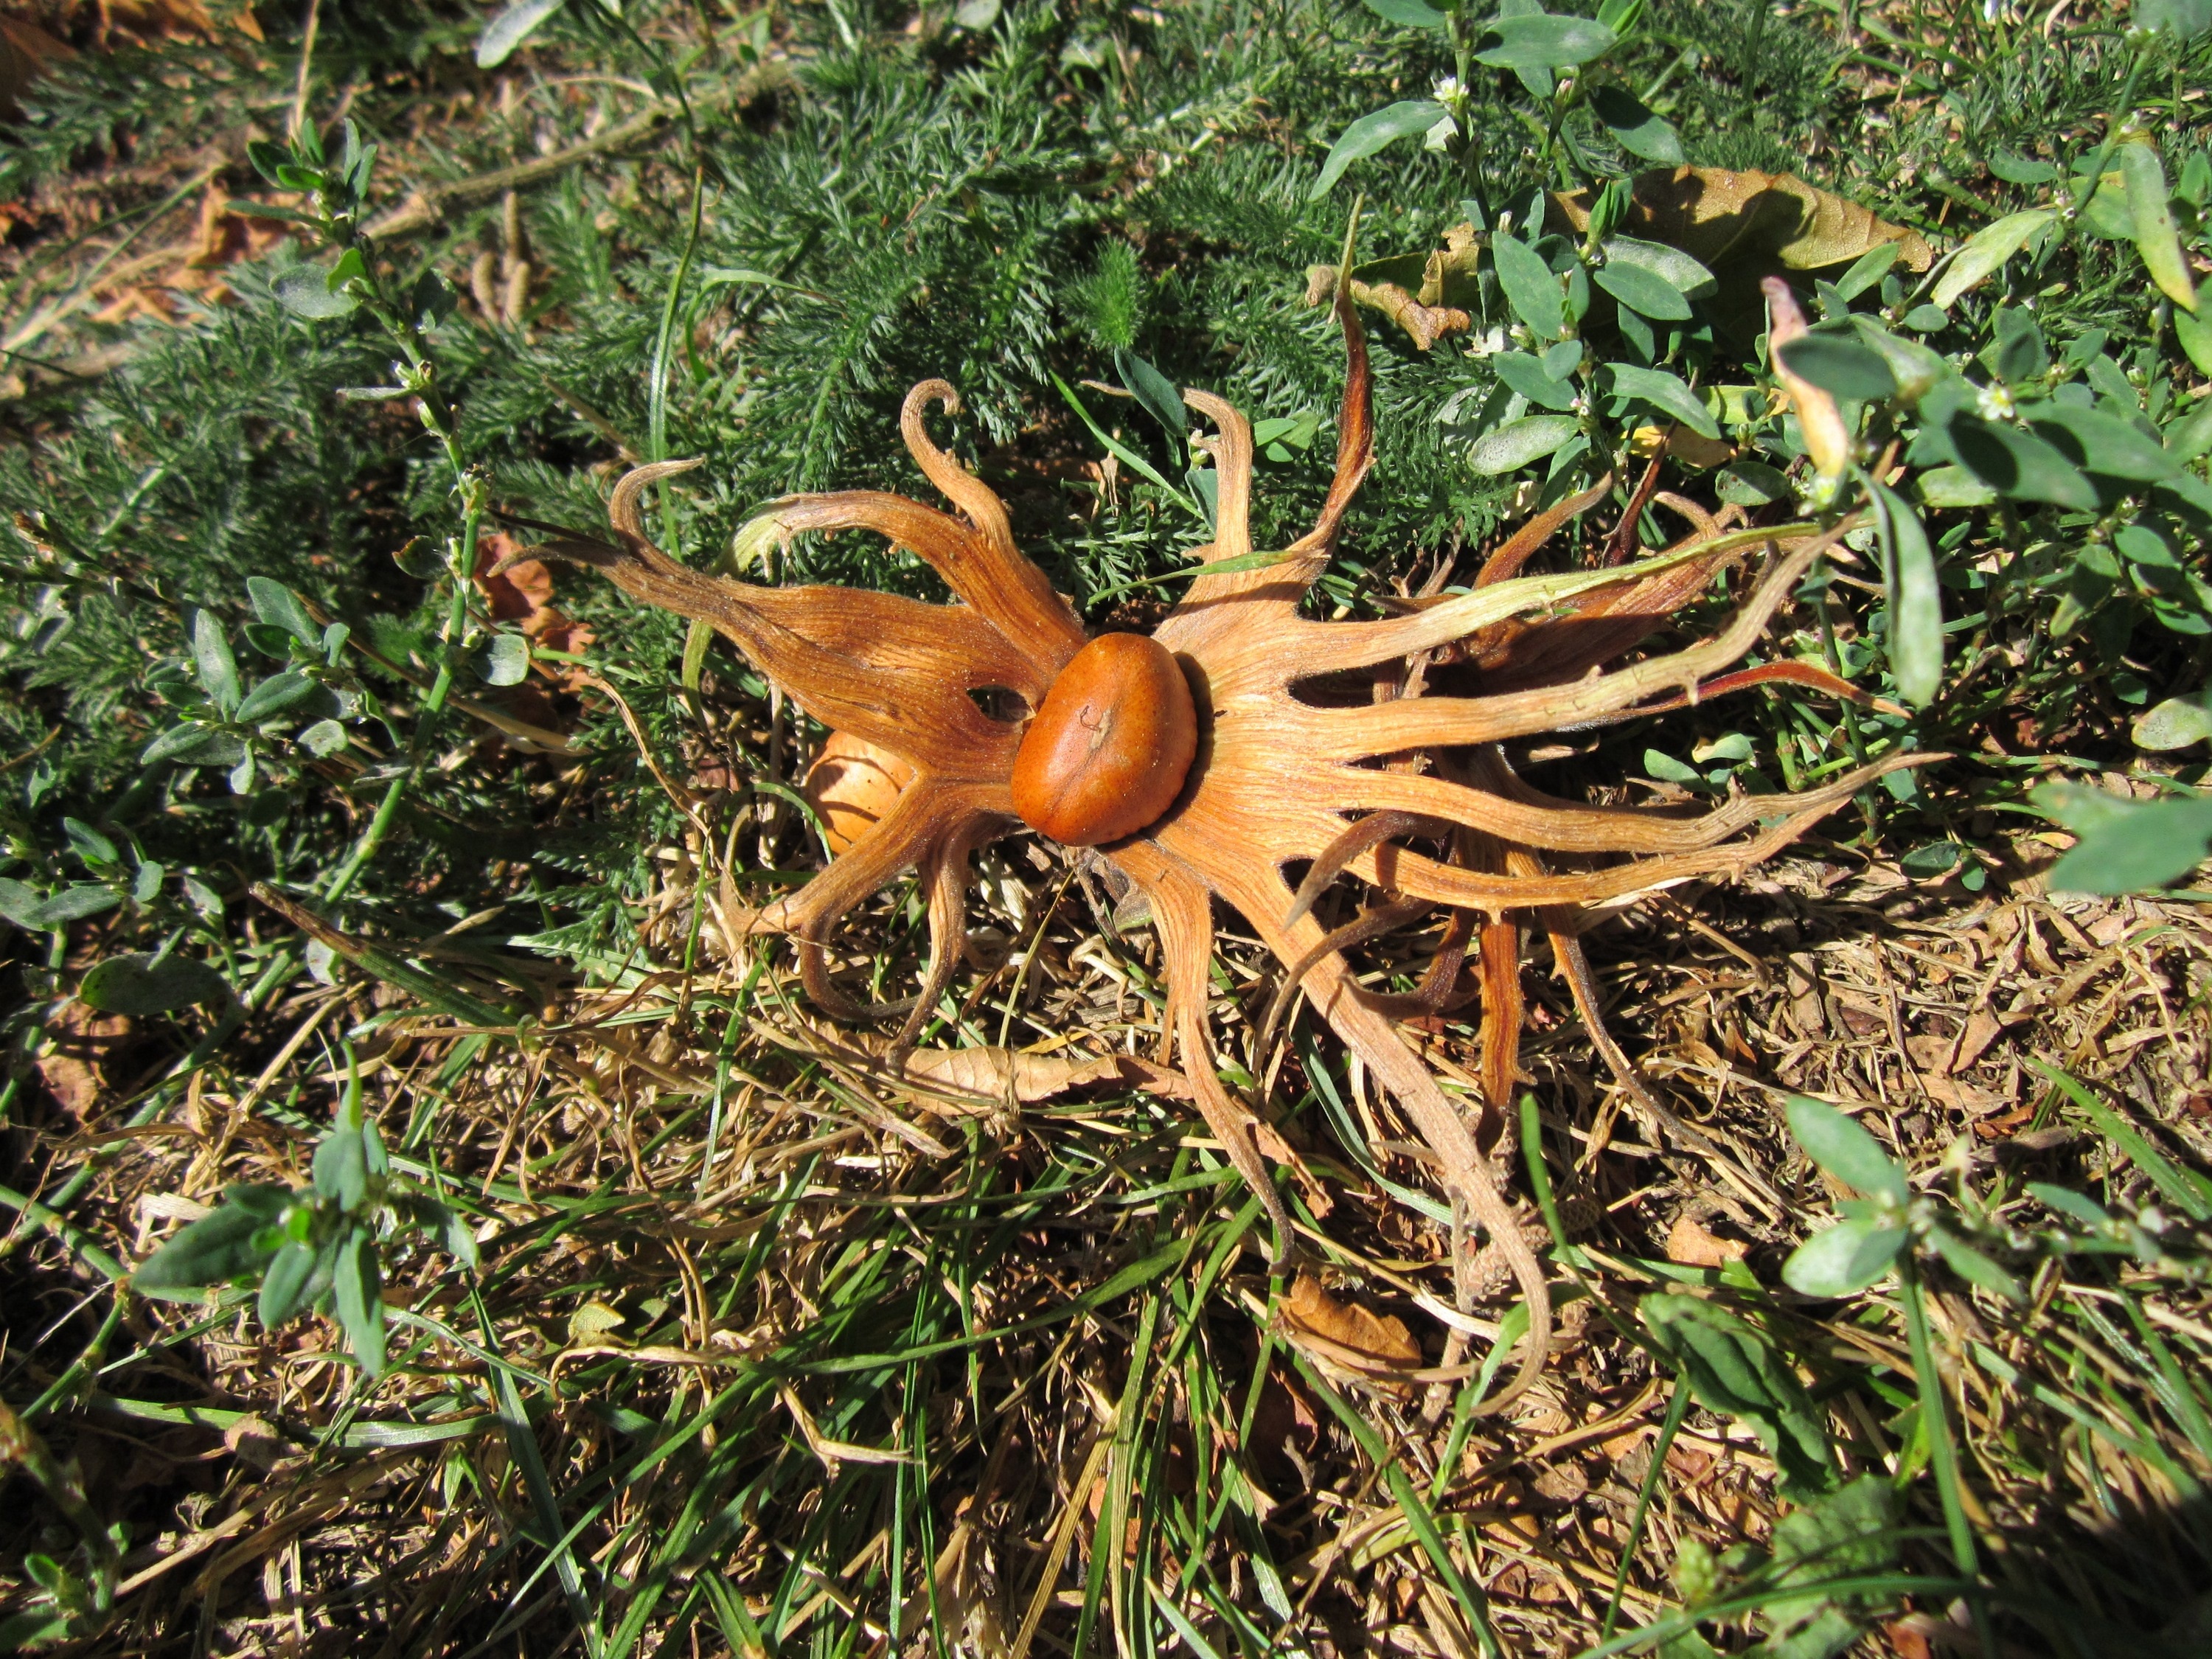
tree, plant, fruit, flower, wildlife, botany, flora, fauna, invertebrate, vegetation, habitat, species, natural environment, marine invertebrates, turkish hazel, corylus colurna, turkish filbert